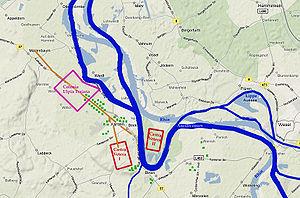
Colonia Ulpia Traiana et castra Vetera - Xanten
La Legio VI Victrix fut levée par Octave en 41 av. J.-C. sur le modèle de la sixième légion de César. Elle combattit les troupes de Pompée en Espagne et était présente lors de la bataille d’Actium en 31 av. J.-C.
Colonia Ulpia Traiana, ou C U T, est une colonie romaine et un camp de légion du limes du Rhin en Germanie inférieure, à proximité immédiate de l'actuelle ville de Xanten en Rhénanie du Nord-Westphalie.
La Legio XXI Rapax fut une légion romaine ayant probablement existé avant Octave, mais constituée officiellement soit vers 41/40 av. J.-C., soit vers 31 av. J.-C. Elle fut stationnée en Rhétie après l’annexion de ce territoire par le futur empereur Tibère en 15 av. J.-C.
La Legio XV Primigenia était une légion de l’armée romaine dont la brève existence de 39 à 70 apr. J.-C. se déroula dans la province romaine de Germanie.